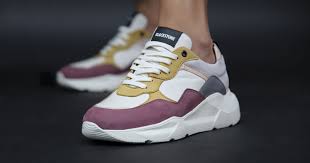
Label: Sneaker